Val-de-la-Hune

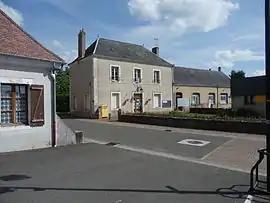
The town hall of Volnay

Val-de-la-Hune is a commune in the Sarthe department in the region of Pays de la Loire in north-western France. It was formed on 1 January 2025, with the merger of Volnay and Saint-Mars-de-Locquenay.